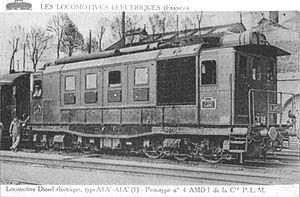
La BB 60021 est l'ancienne locomotive Diesel-électrique 4 AMD 1 du PLM, construite en 1932 par la Compagnie Électro-Mécanique avec le concours de la Société Brown, Boveri & Cie pour l’équipement électrique.